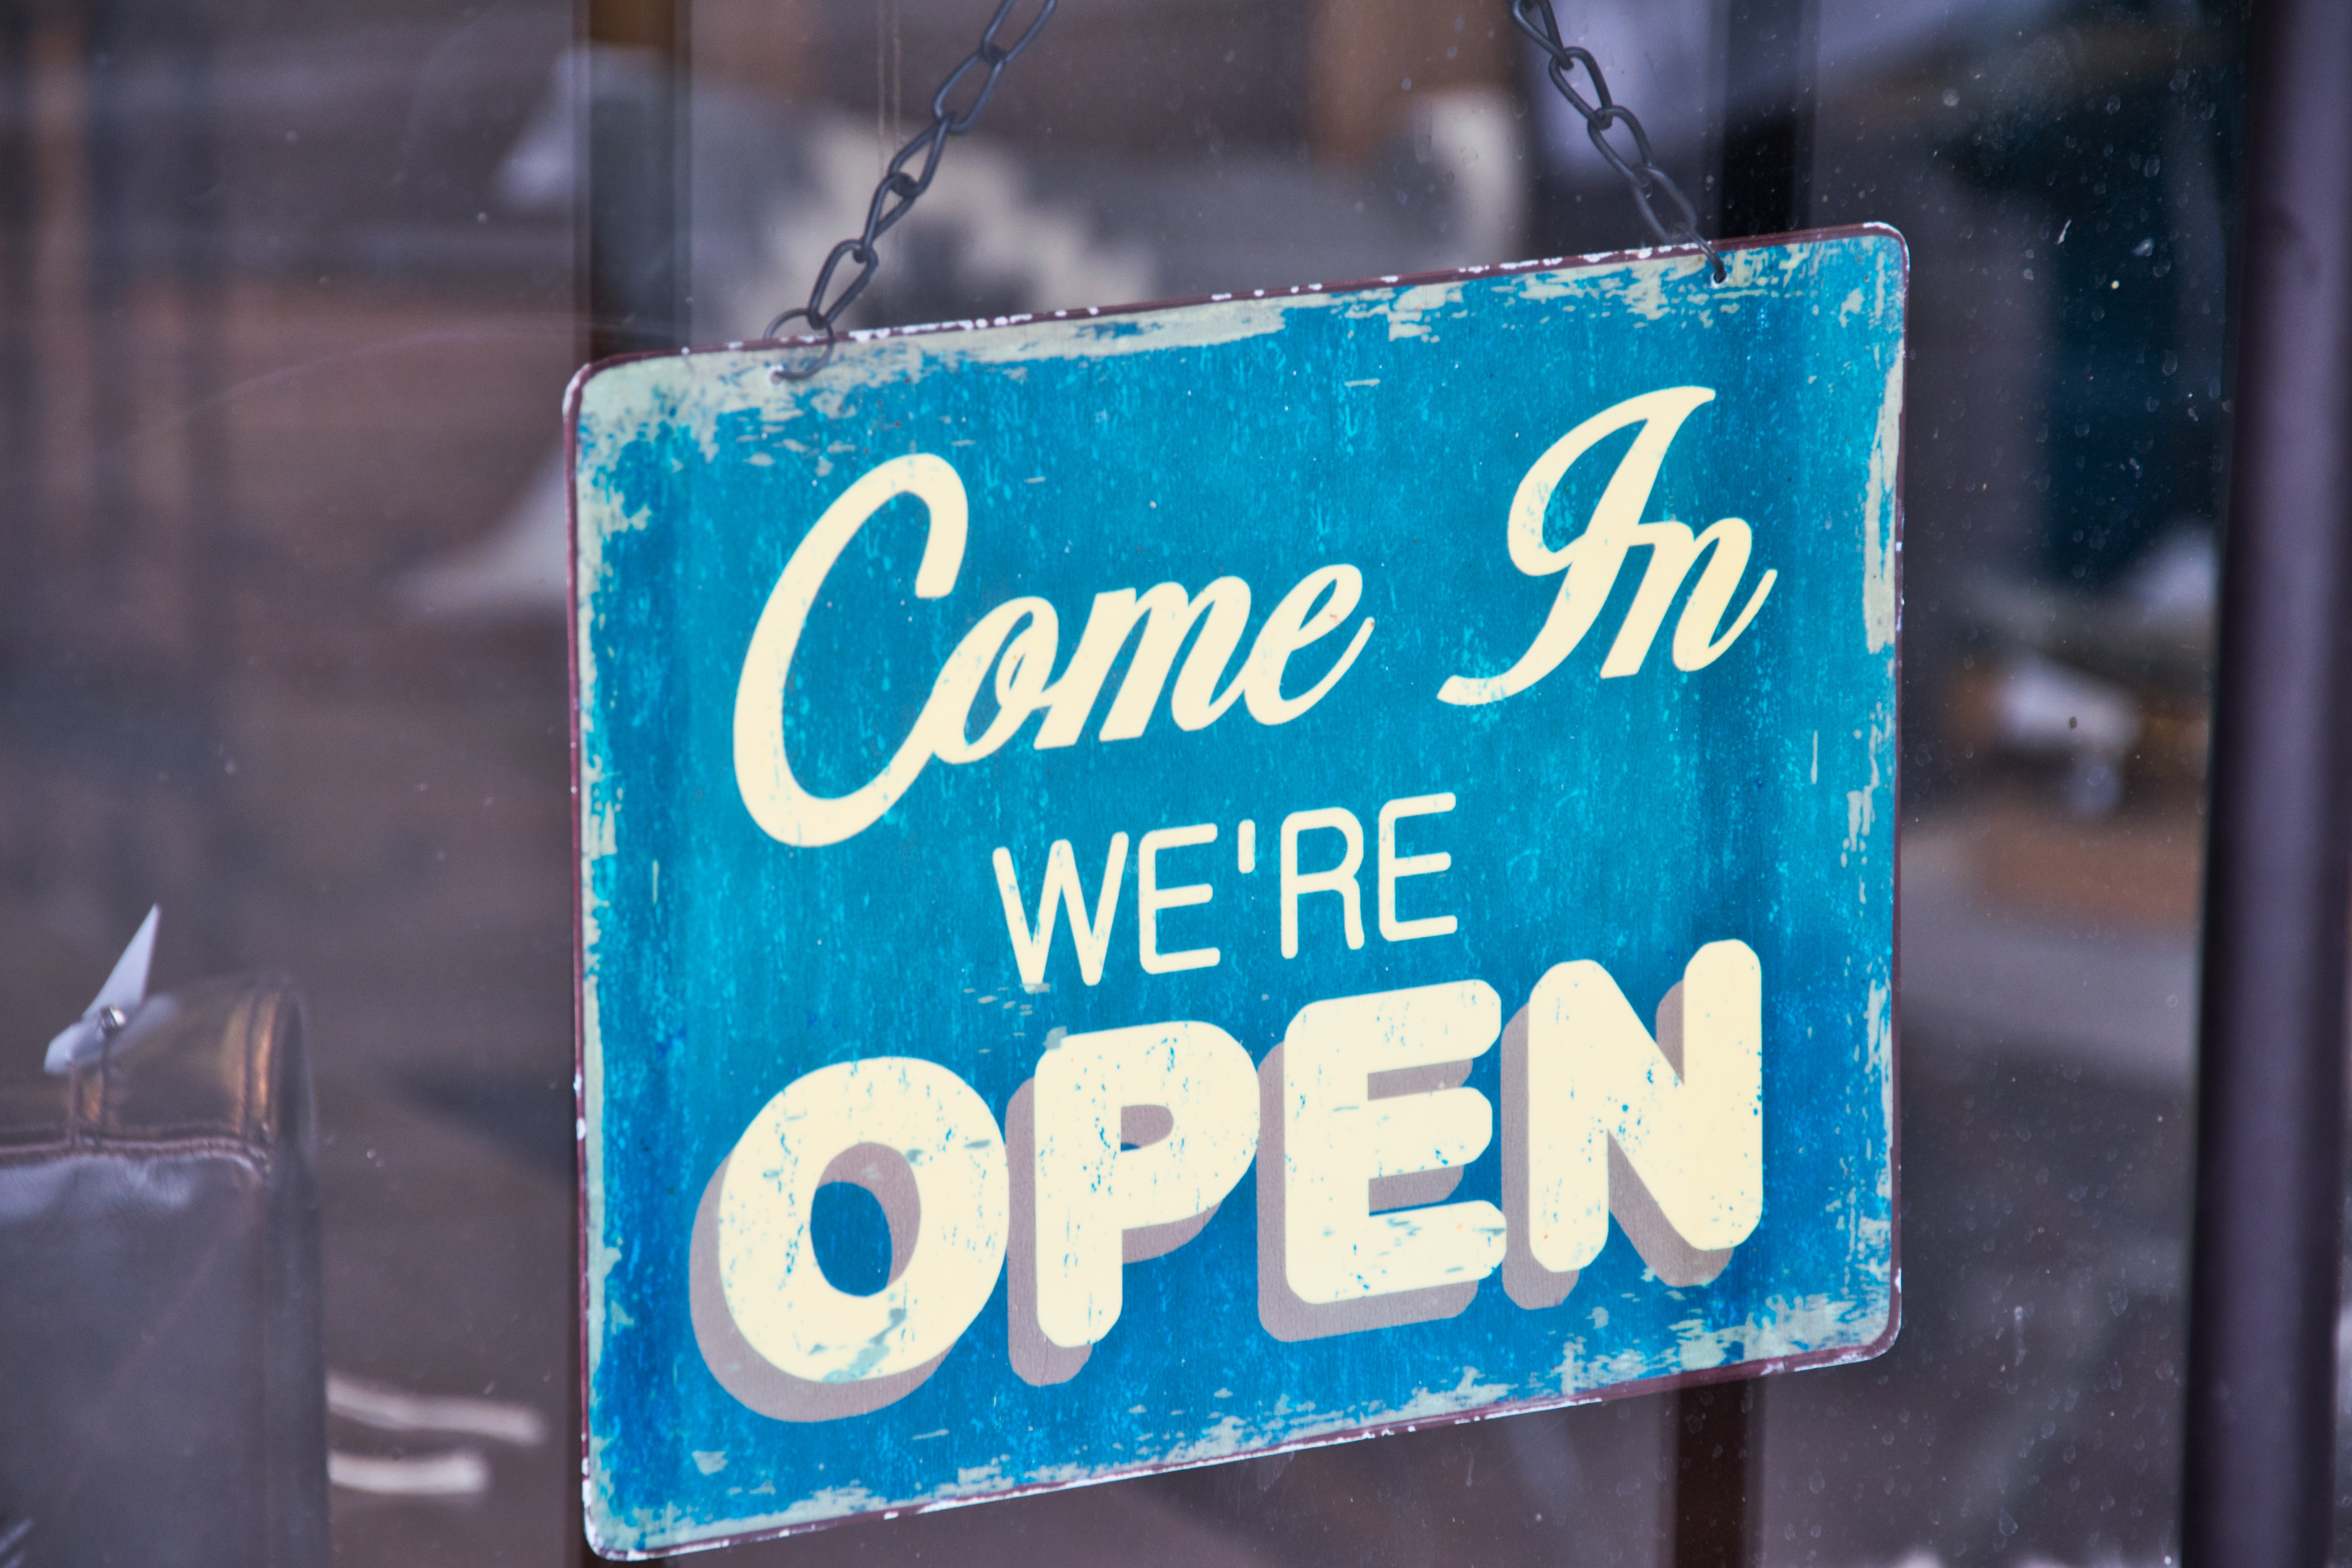
blue, turquoise, text, font, number, signage, sign